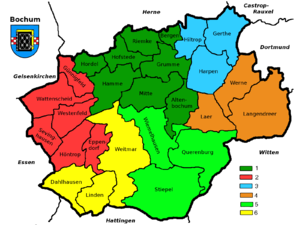
Bochum est une ville d'Allemagne dans le Land de Rhénanie-du-Nord-Westphalie dans la région de la Ruhr. Sixième plus grande ville du Land, deuxième plus grande ville de Westphalie et l'une des vingt plus grandes villes d’Allemagne, Bochum fait partie du district administratif d'Arnsberg comme Dortmund, Hagen, Hamm et Herne.